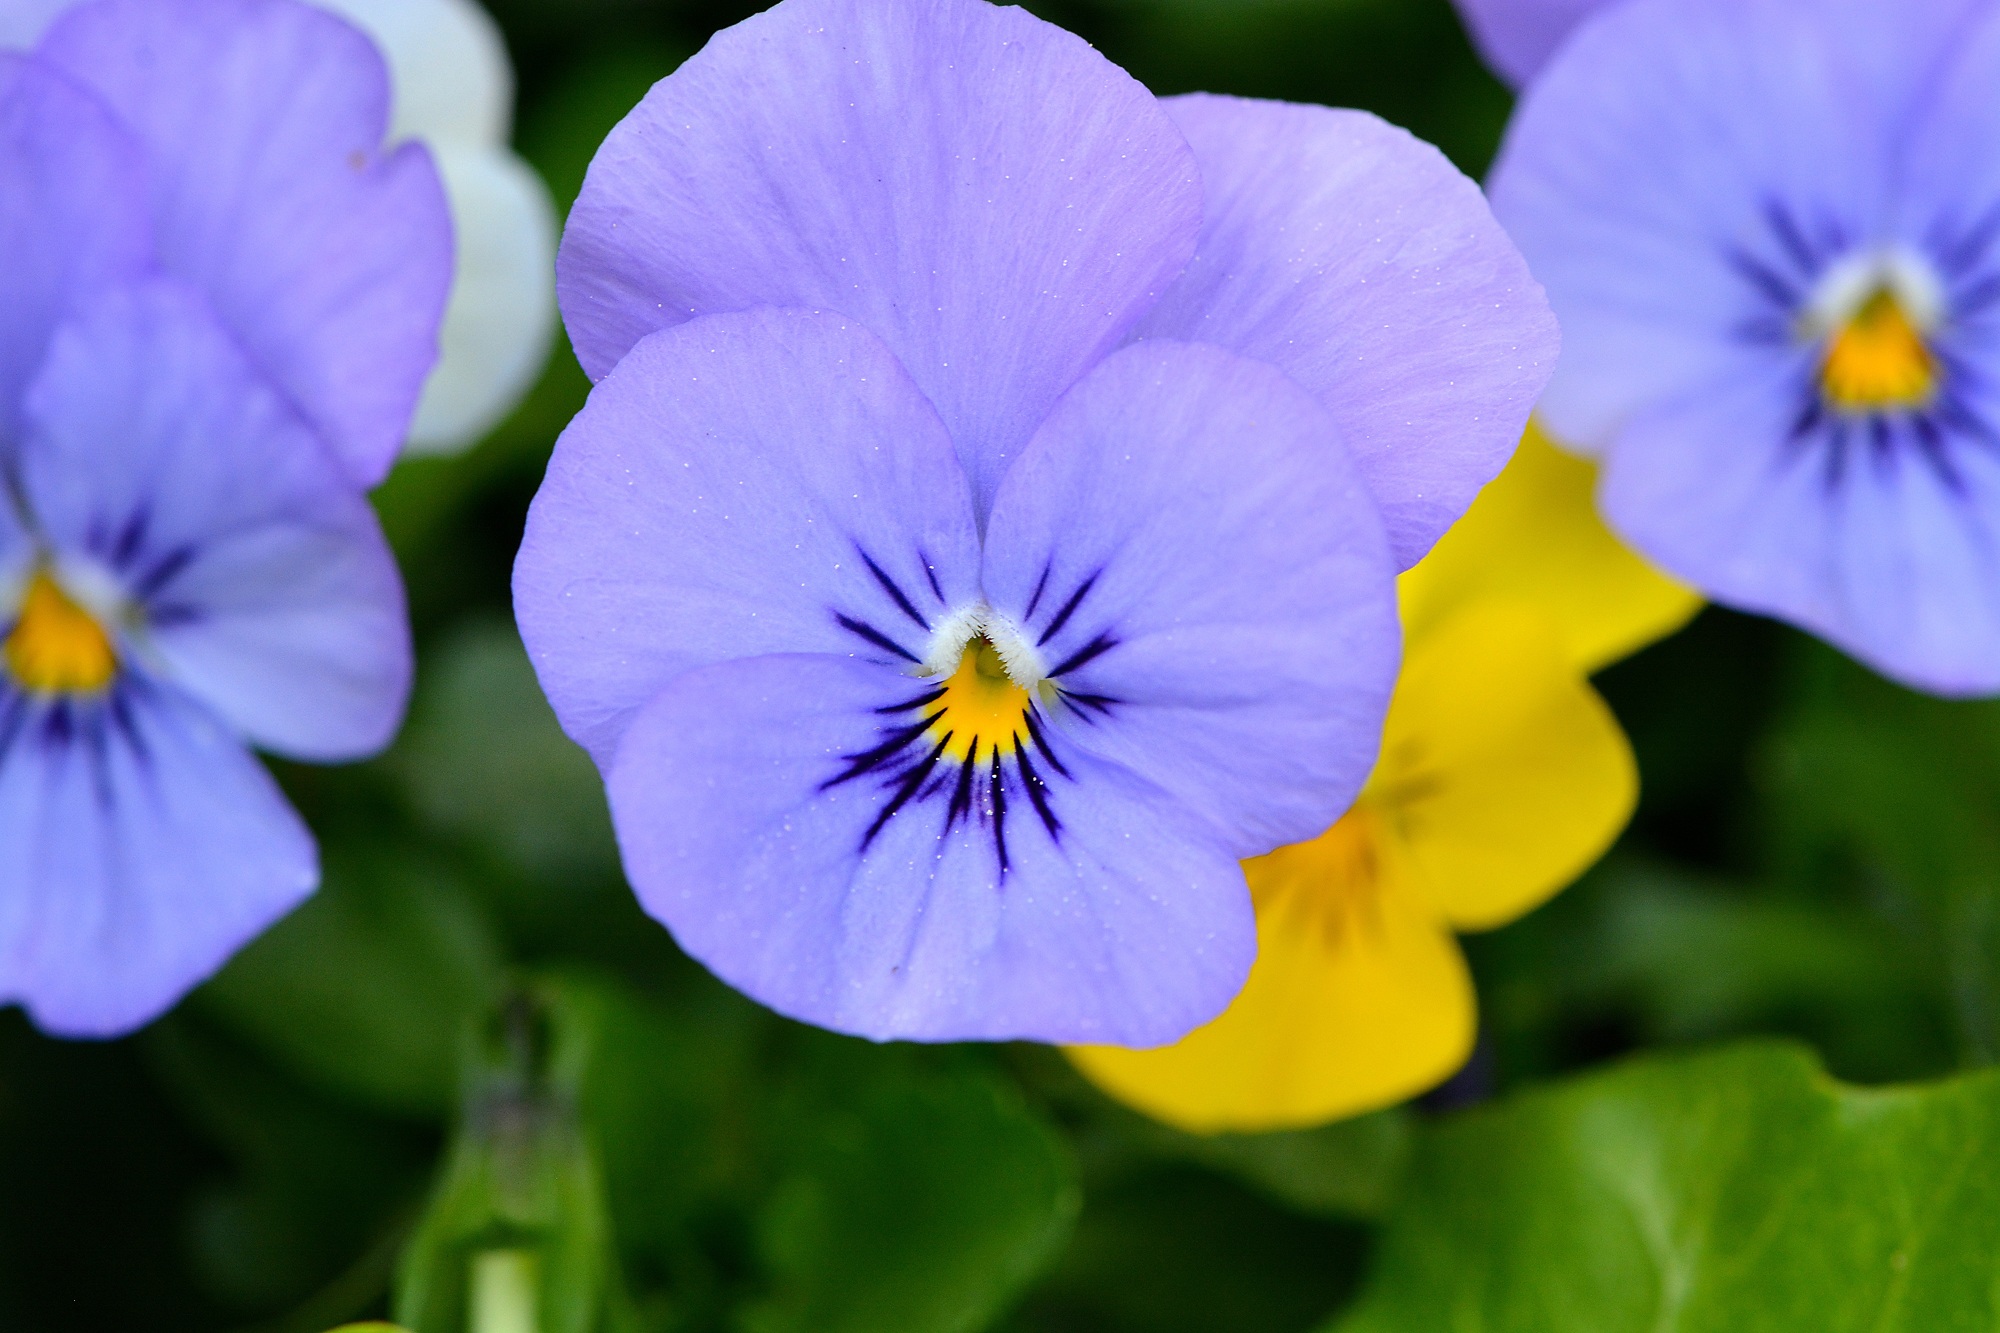
plant, flower, petal, spring, blue, garden, close, flora, wildflower, violet, viola, macro photography, pansy, flowering plant, annual plant, land plant, violet family